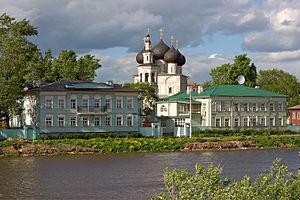
L'église Saint Nicolas le Thaumaturge de la sloboda Vladytchna est l'une des plus anciennes églises de la ville de Vologda qui ait été conservée. C'est un édifice en pierre construit en 1669. La sloboda Vladytchnaïa est située dans le raïon de Zaretche à Vologda, qui a reçu son nom en 1649, avant la construction de la Cour de l'Archevêque.